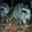
Label: raccoon